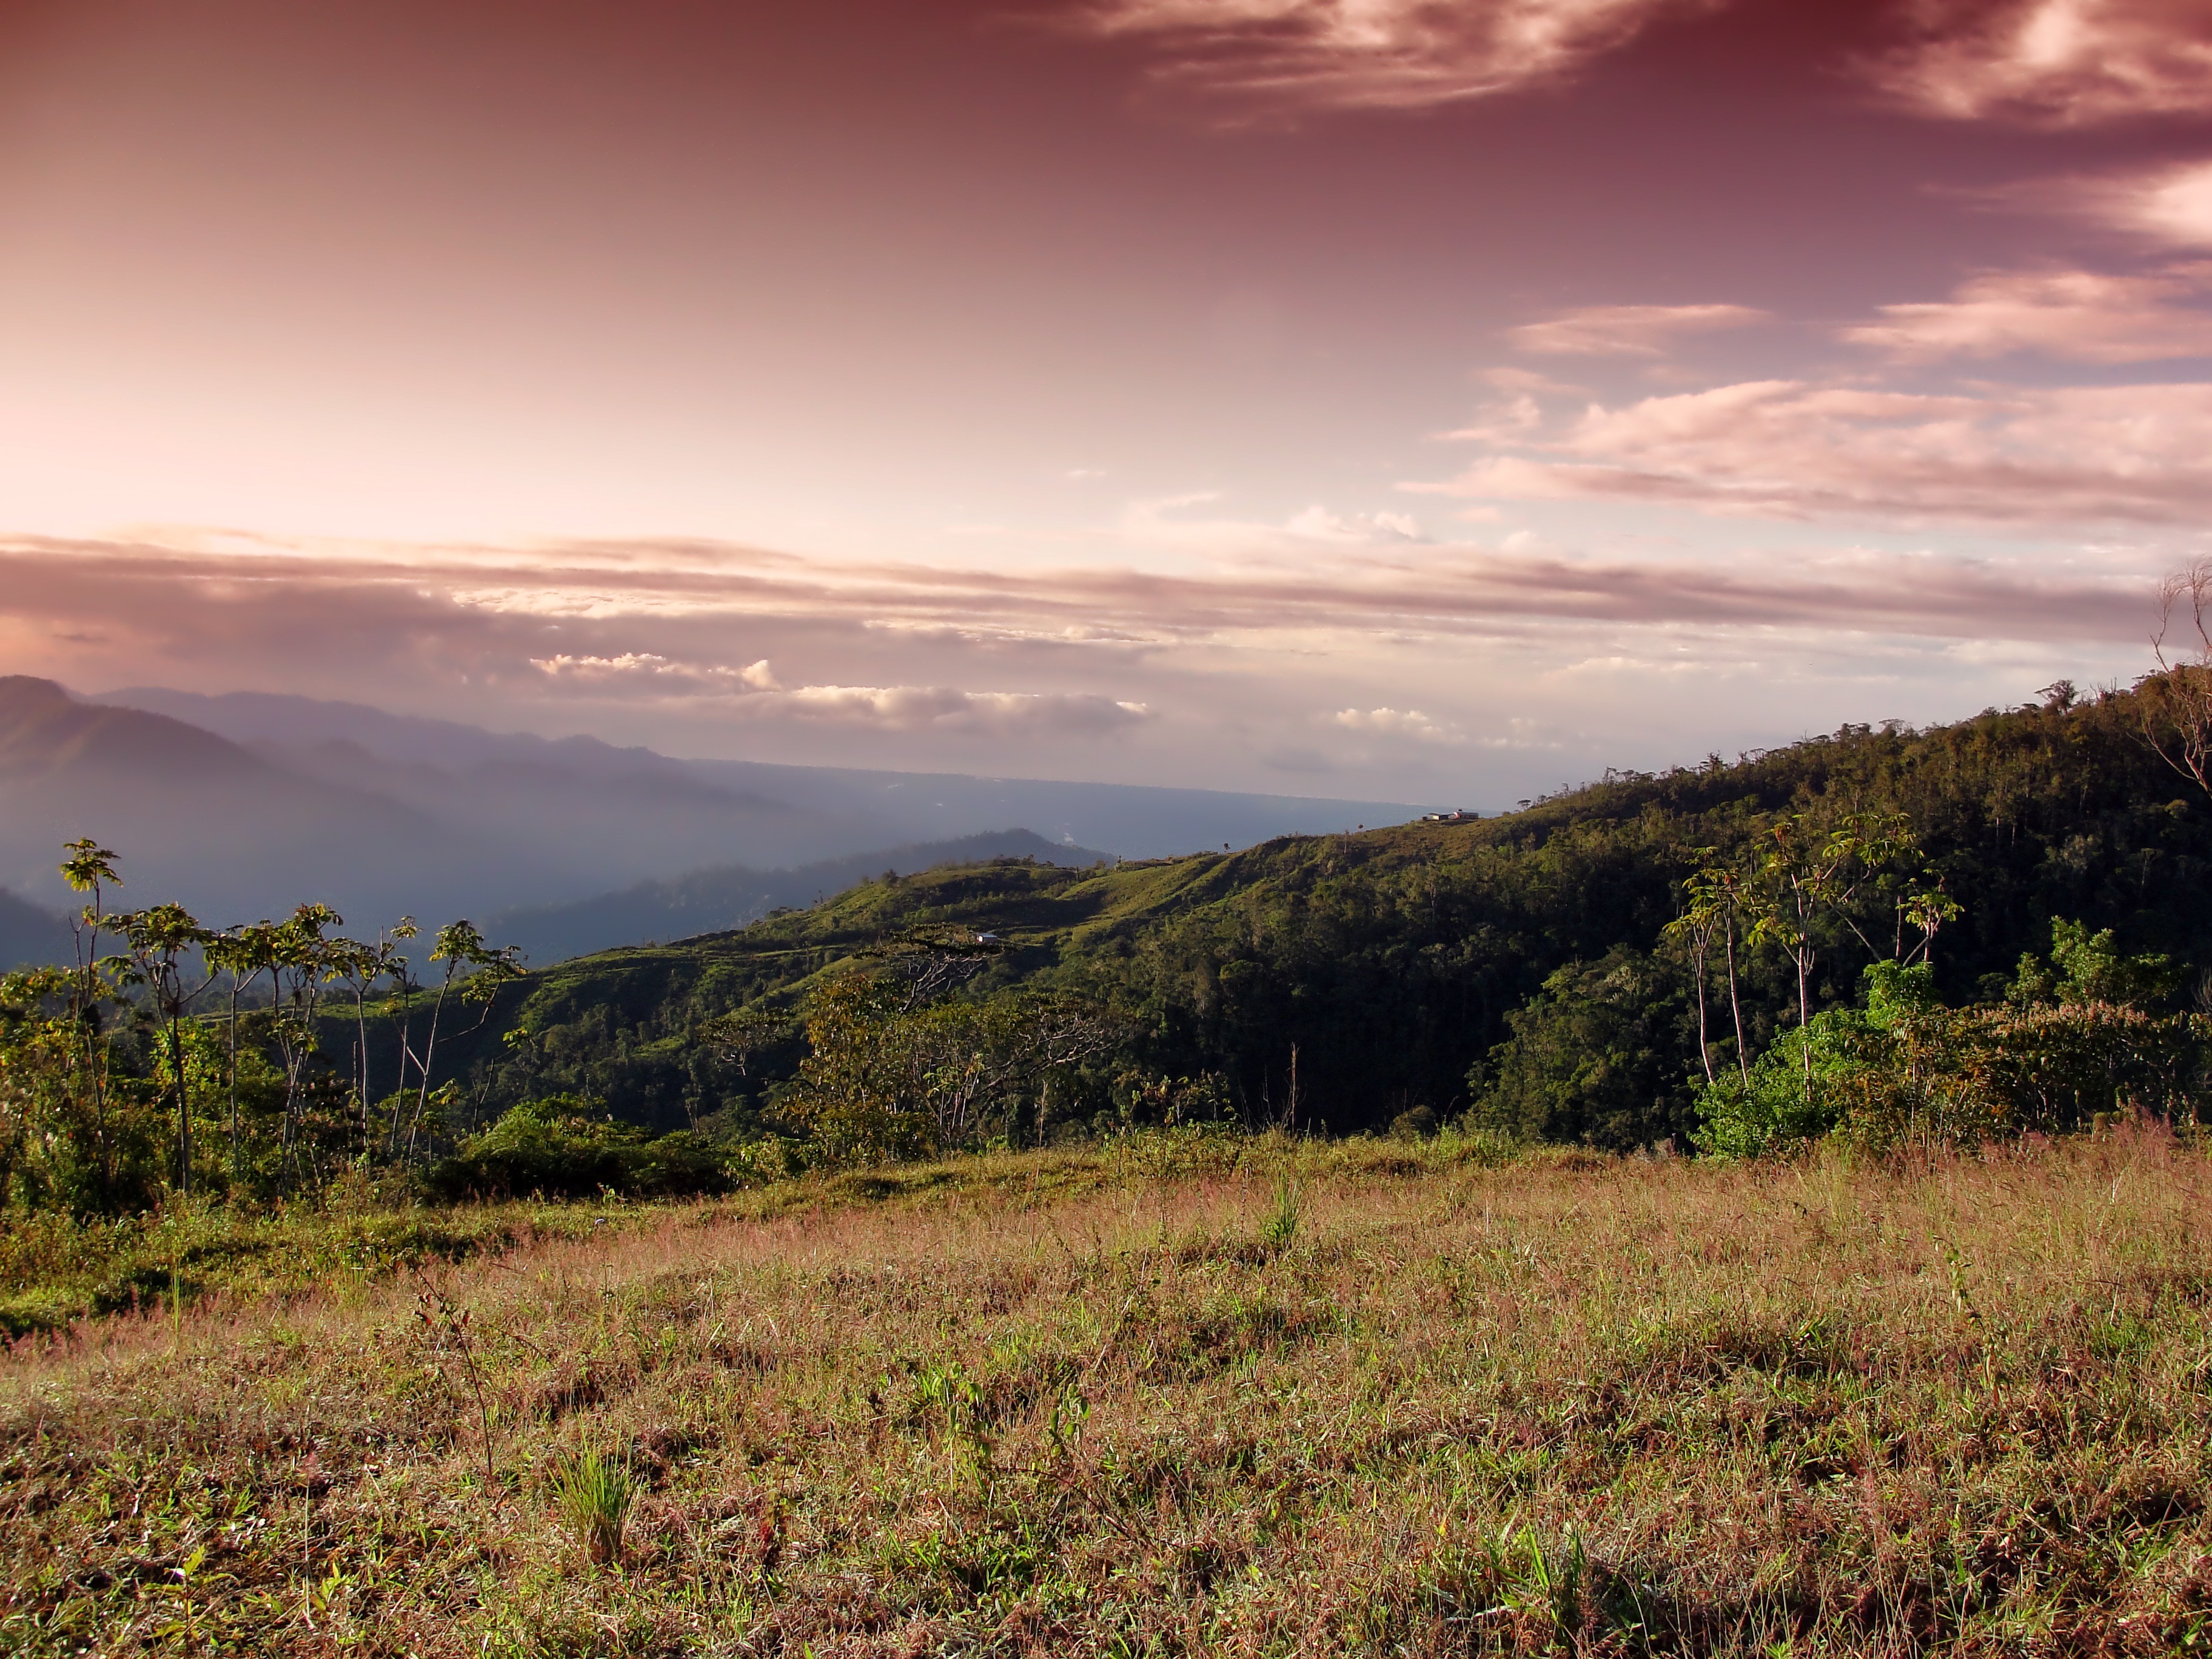
landscape, tree, nature, forest, grass, horizon, wilderness, mountain, cloud, sky, sunrise, sunset, field, meadow, prairie, countryside, sunlight, morning, hill, dawn, valley, scenic, autumn, trees, outside, clouds, mountains, grassland, plateau, habitat, rural area, costa rica, natural environment, geographical feature, atmospheric phenomenon, mountainous landforms